Hispanics in the United States Air Force

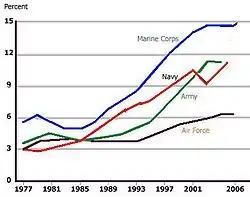
Trend of Hispanic enlistment(Source: Department of Defense, Population Representation in the Military Services, Fiscal Year 2004; and data provided by the Office of the Deputy Under Secretary of Defense).

On September 17, 1968, President Lyndon B. Johnson designated a week in mid-September as National Hispanic Heritage Week. In 1988, President Ronald Reagan extended that week to a month-long observance. The National Hispanic Heritage Month is a time for Americans to educate themselves about the influences Hispanic culture has had on society. The Air Force has realized that the fastest growing group in both the United States and the Marines are Hispanics, and have joined the rest of the United States in the celebration of the contributions which "Hispanics in the United Air Force" have made to that military institution by celebrating National Hispanic Heritage Month from September 15 through October 15.